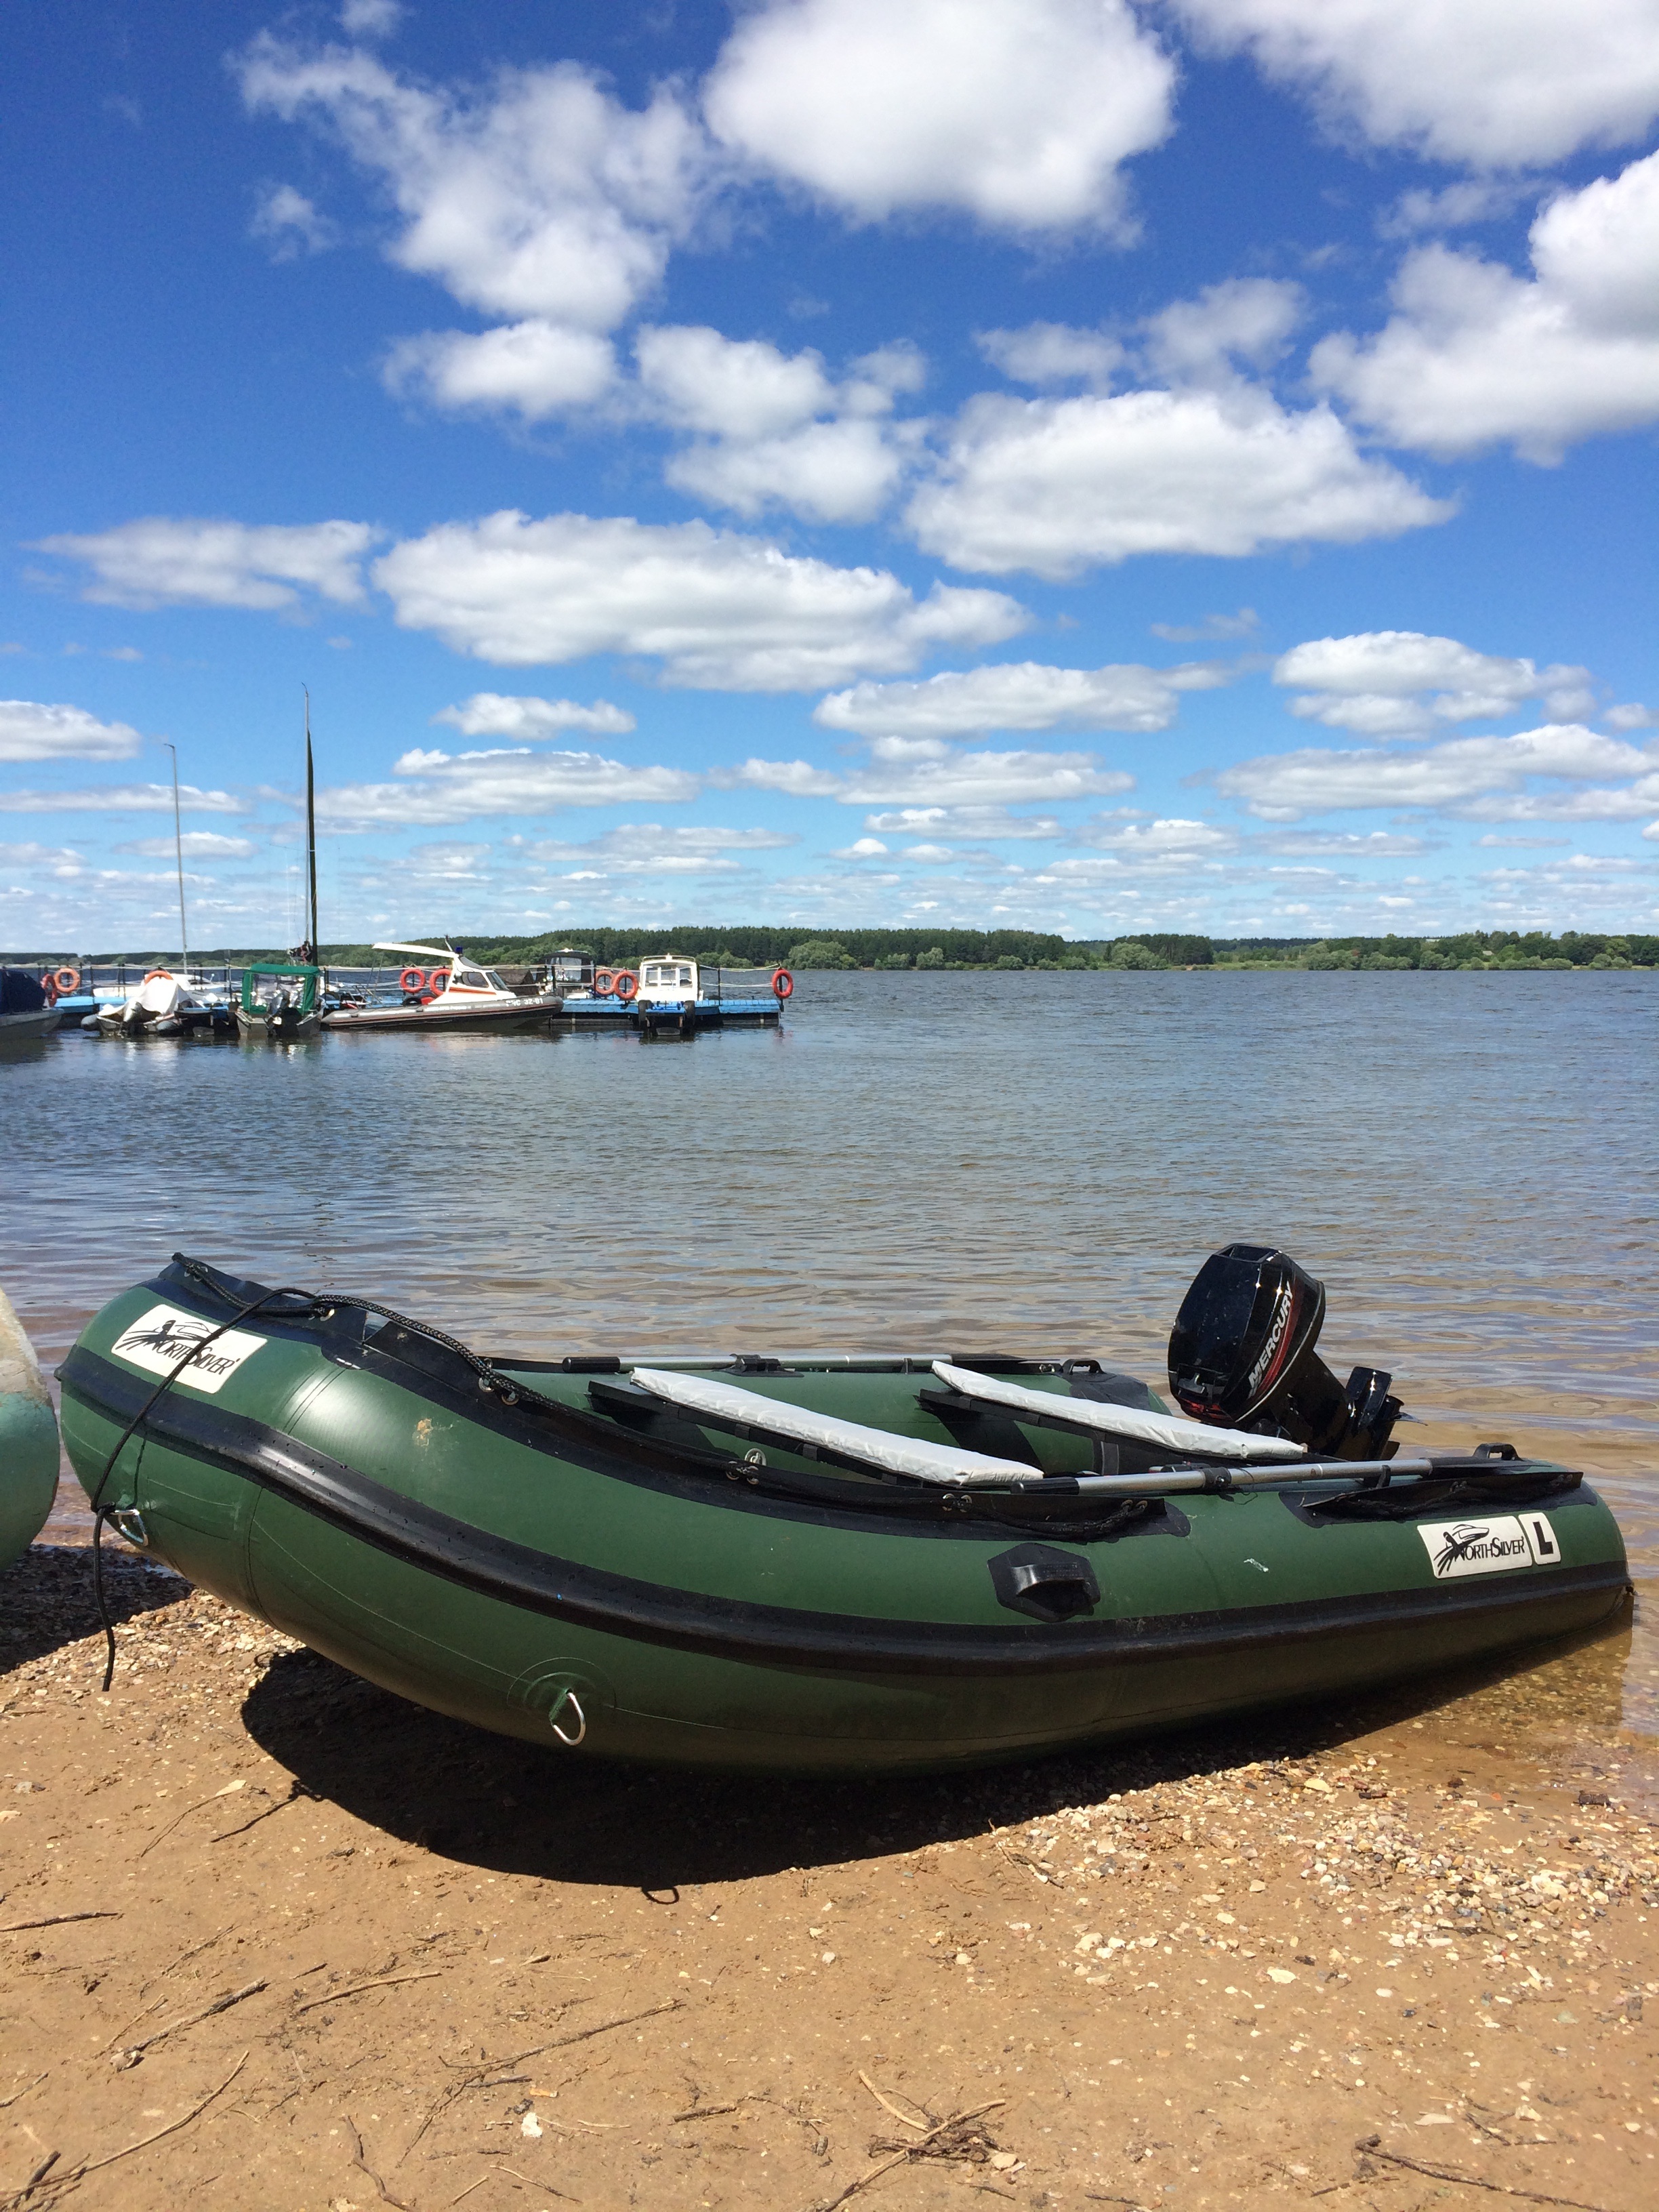
beach, sea, water, boat, pier, river, summer, vehicle, tourism, motorboat, boating, motor boat, watercraft, ecosystem, dinghy, skiff, inflatable boat, watercraft rowing